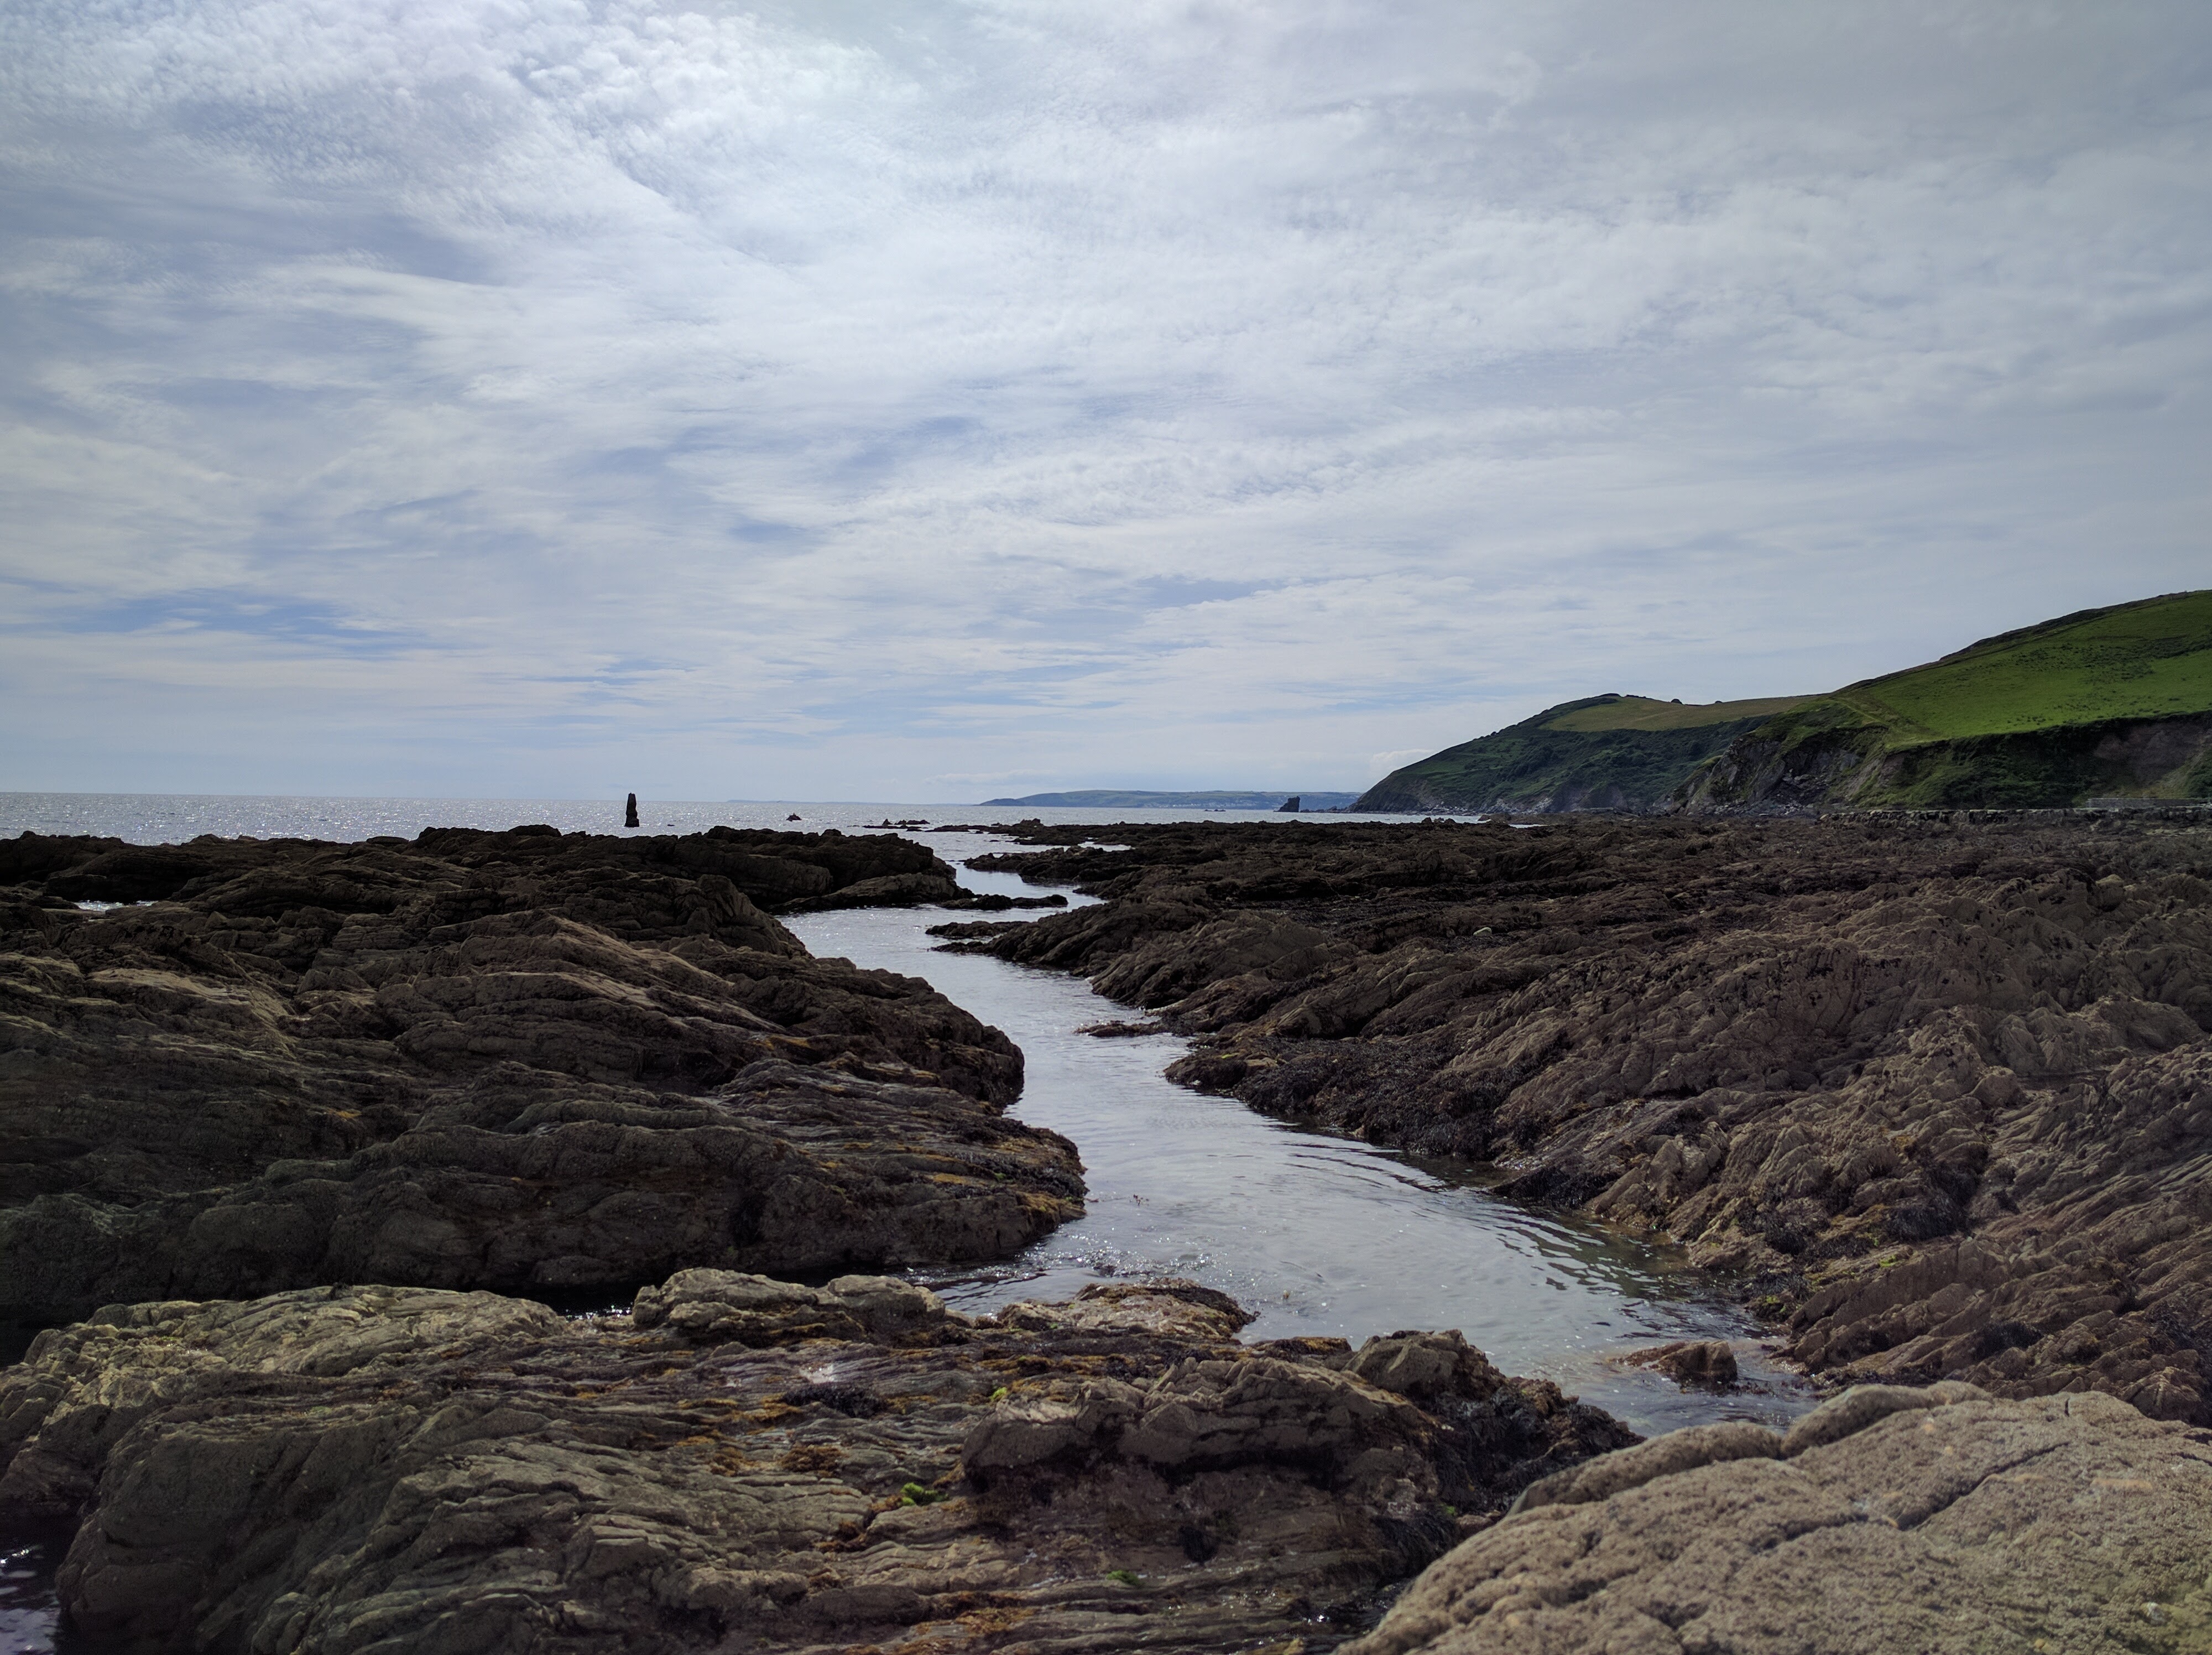
beach, landscape, sea, coast, water, nature, rock, ocean, mountain, cloud, sky, shore, wave, coastal, cliff, seaside, cove, bay, terrain, material, body of water, uk, places, geology, loch, cornwall, tintagel, cape, landform, cornish, geographical feature